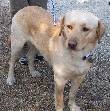
Label: dog